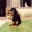
Label: dog